A Moment of Love

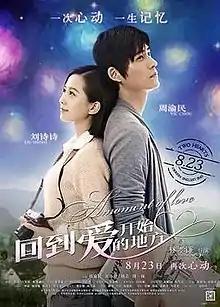
Film poster

A Moment of Love is a 2013 Chinese-Taiwanese drama-romance film directed by Gavin Lin and starring Liu Shishi and Vic Chou.